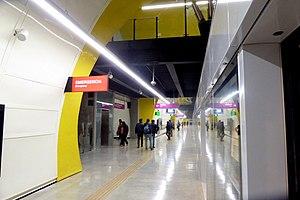
Ñuñoa est une station sur les lignes 3 et 6 du métro de Santiago, dans le commune de Ñuñoa.